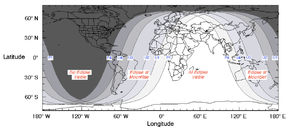
L'éclipse lunaire du 27 juillet 2018 est la seconde éclipse de Lune de l'année 2018. Il s'agit d'une éclipse totale ; elle est la deuxième éclipse totale d'une série de trois, se produisant à environ 6 mois d'intervalle. C'est aussi une éclipse totale centrale, la Lune passant par le centre de l'ombre de la Terre. C'est la première éclipse lunaire centrale depuis celle du 15 juin 2011.